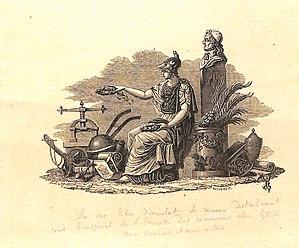
La Société Libre d'Émulation de Rouen distribuant, sous l'inspiration de Pierre Corneille, des couronnes aux Lettres, aux Sciences et aux Arts
La Société libre d'émulation de la Seine-Maritime, est une société savante fondée à Rouen en 1792, sous la dénomination de « Société libre d'émulation du commerce et de l'industrie de la Seine-Inférieure ».